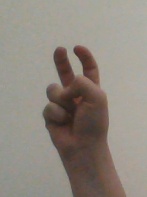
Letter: toot